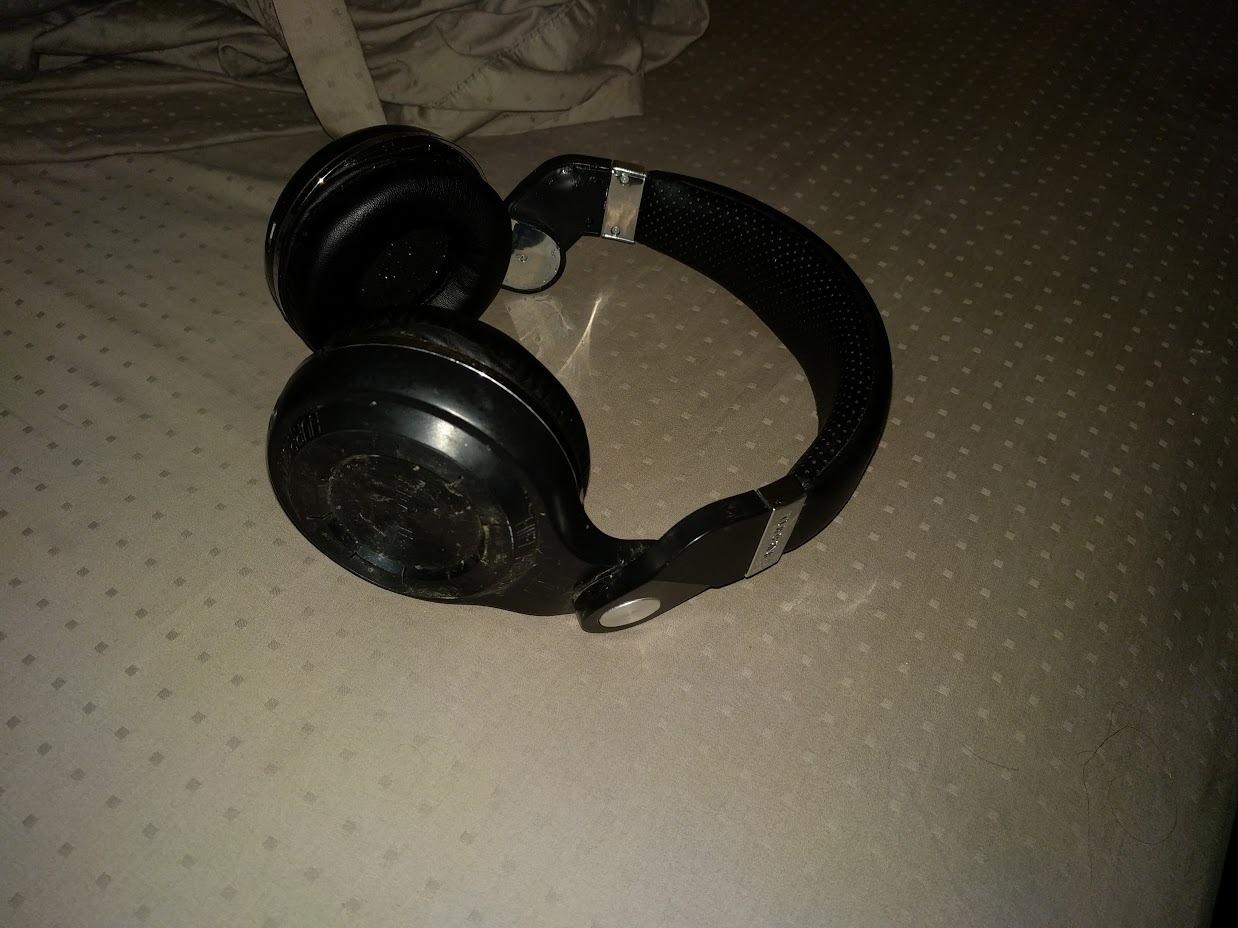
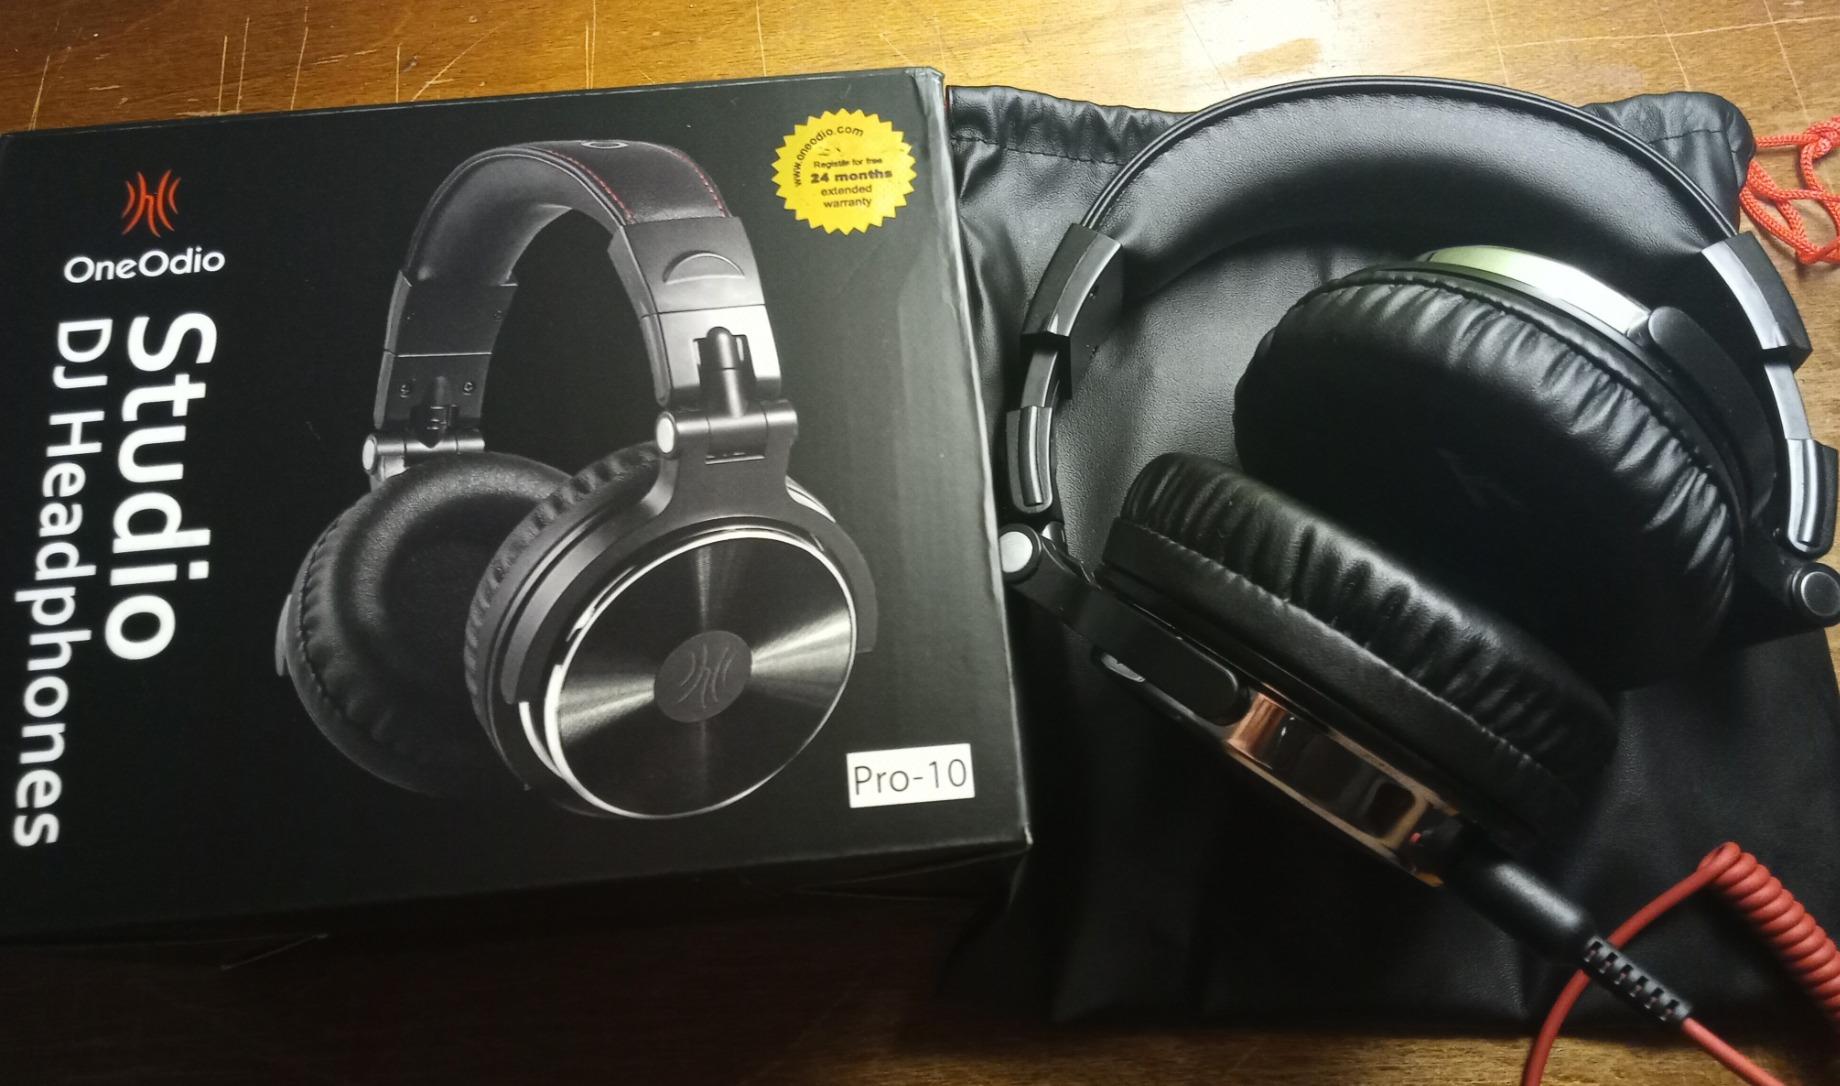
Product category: headphones
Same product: no